Consequences of the War of the Pacific

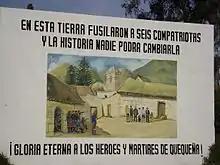
During the occupation of Peru civilians were directly involved in the war. This mural reads: ""In this town six compatriots were executed by firing squad and history cannot be changed. Eternal glory to the heroes and martyrs of Quequeña!""

The War of the Pacific also sparked an indigenous peasant guerrilla movement throughout the central Sierra against Chileans and collaborationist landlords. In 1884, Cáceres turned against his former guerrilla allies to defend the old order. In 1886 and 1888, the Cáceres sent troops to the central Sierra to disarm the peasants. The lack of rule of law in central sierra was such that in one particular case, a landowner was able to recover his occupied estate only in 1902 after a massive mobilization of military, police, and gunmen.